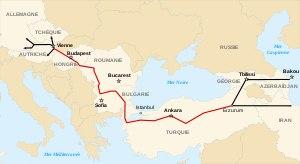
OMV est une compagnie pétrolière autrichienne privée, fondée en 1956, ayant son siège à Vienne. À l'origine, elle se nommait Österreichische Mineralölverwaltung'. Elle est active tant dans les activités en amont qu'en aval. En 2008, OMV contrôle l'un des trois principaux centres de répartition du gaz russe en Europe.
Nabucco est un projet de gazoduc initié en 2002 dont la réalisation est devenue peu probable. Il devait relier l'Iran et les pays de la Transcaucasie à l'Europe centrale. Soutenu par l'Union européenne, il devait permettre à partir de 2017 de diversifier les sources d'approvisionnement énergétique de l’Europe, notamment d'un pays comme la Hongrie, qui dépend à 80 % du gaz russe.